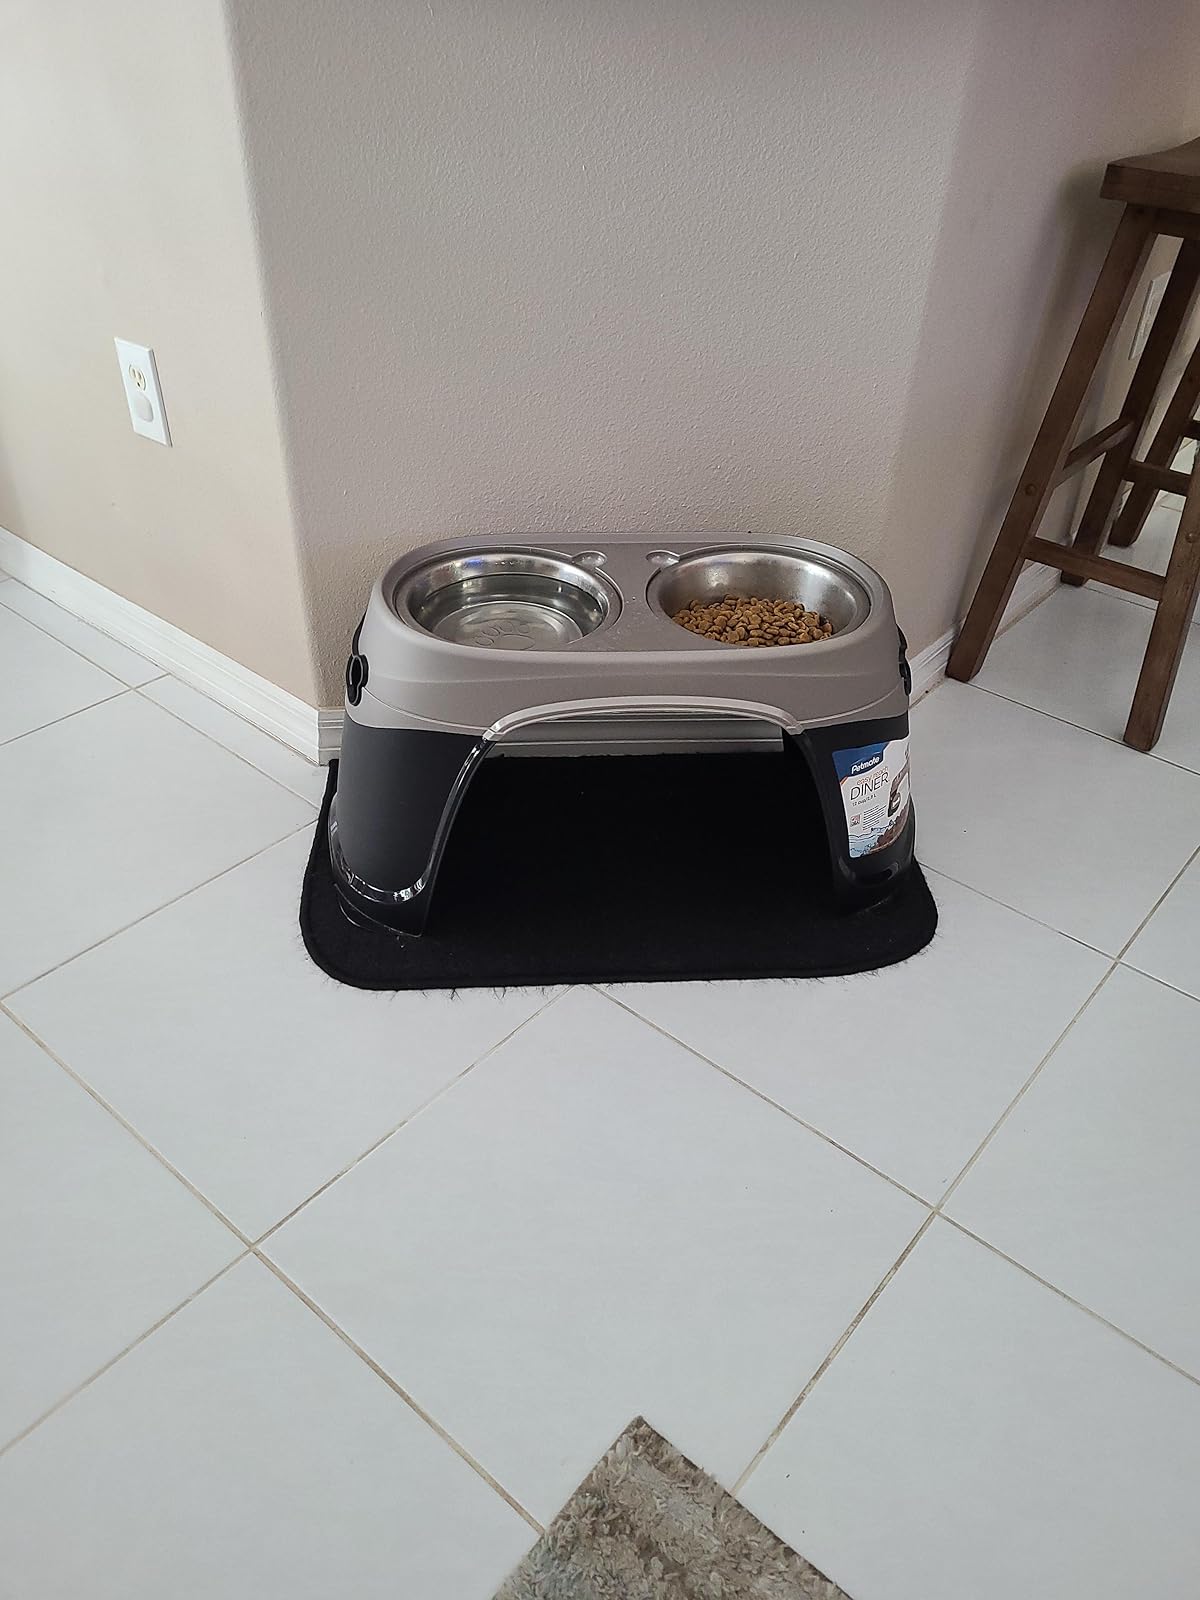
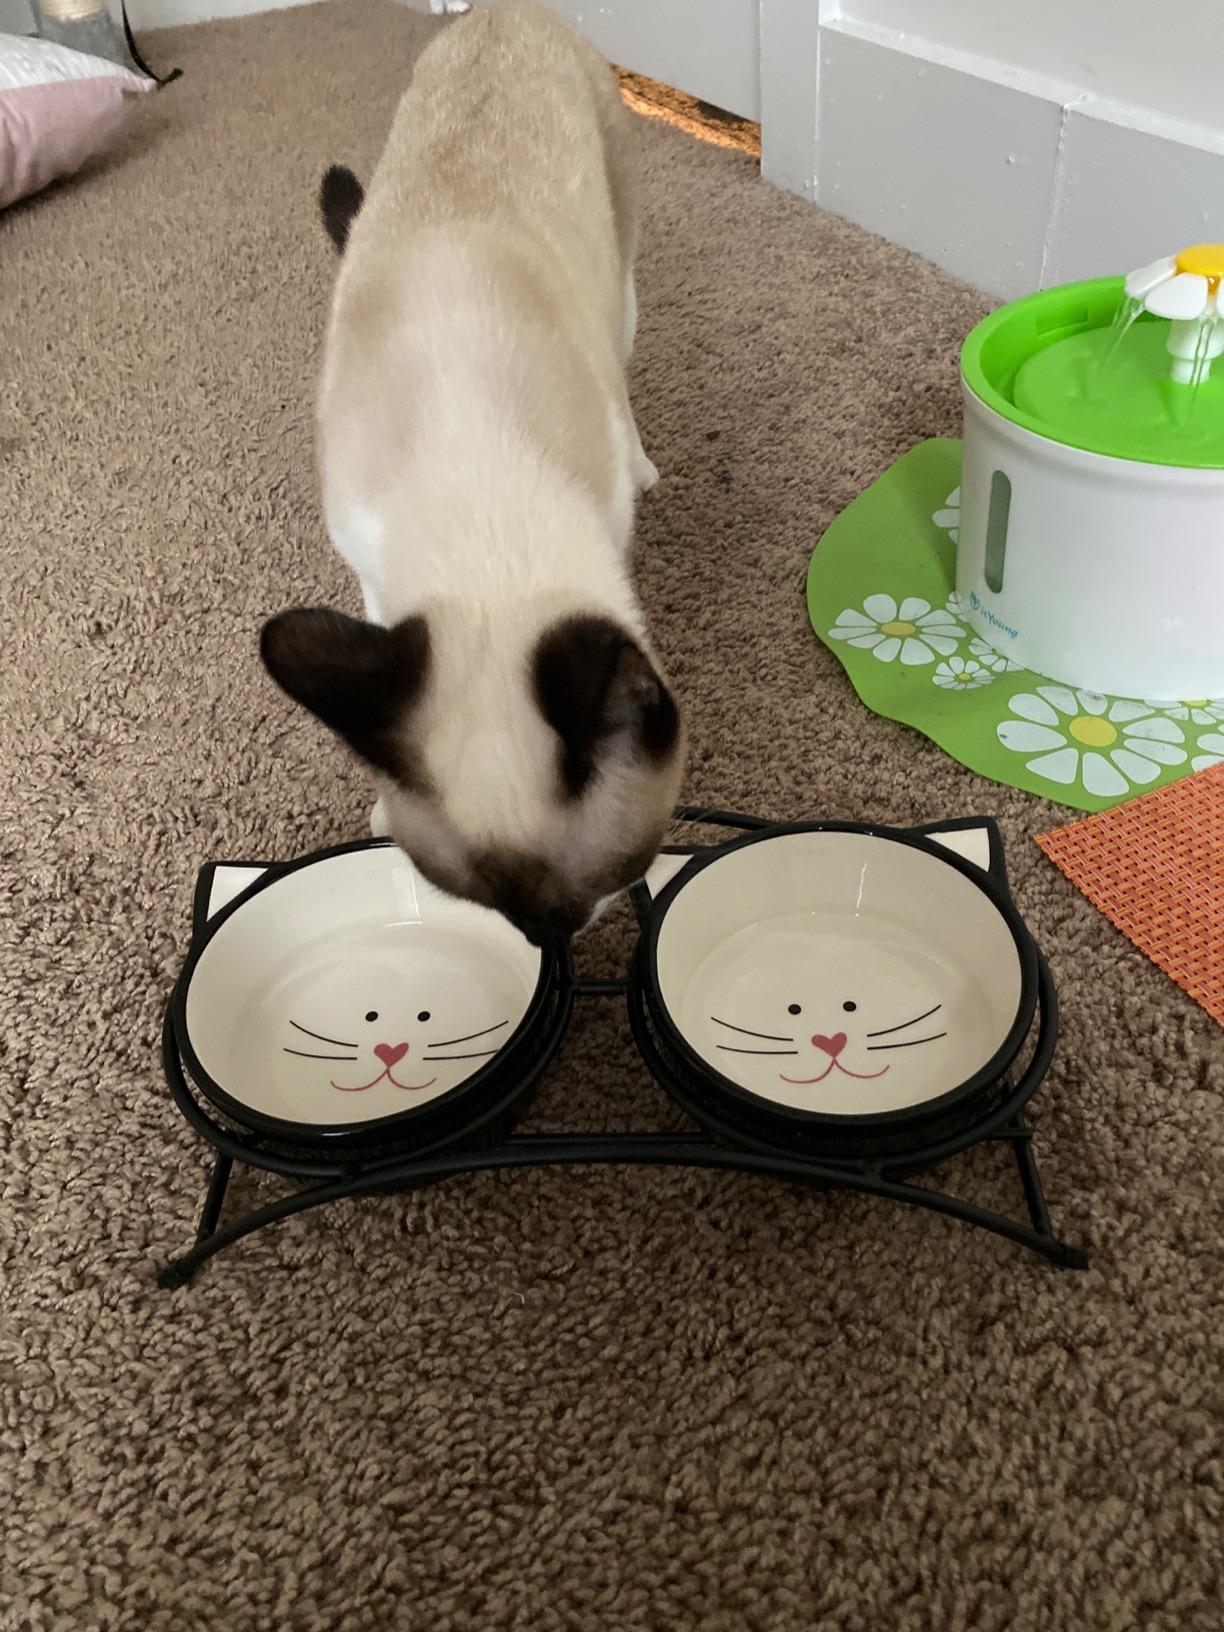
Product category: items_bowl
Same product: no